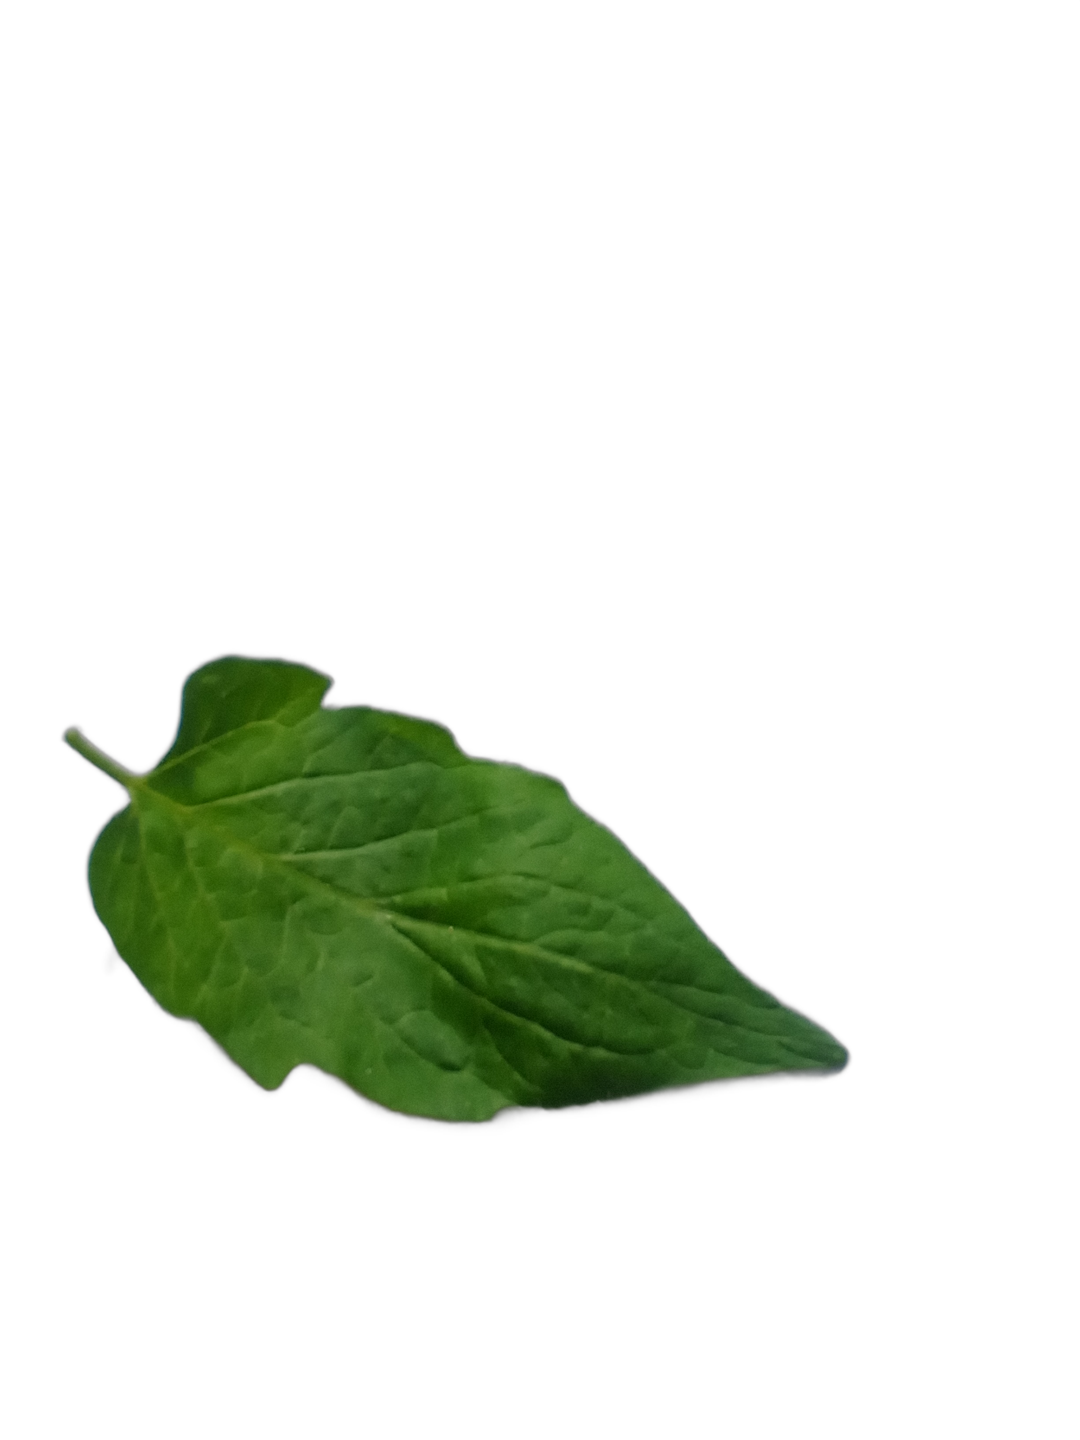
Crop: Tomato
Label: Healthy